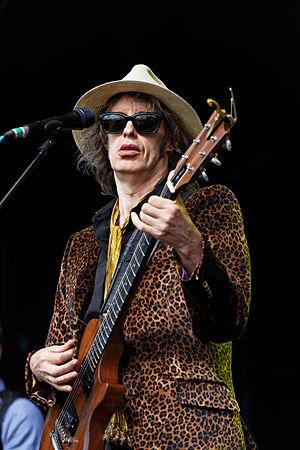
Michael « Mike » Scott est le créateur et l'auteur des textes du groupe rock The Waterboys. Il a aussi produit deux albums solo, Bring 'em All In et Still Burning. Scott est un chanteur, un guitariste et un pianiste accompli ; et il a joué un grand nombre d'autres instruments tels que du bouzouki, de la batterie, et de l'Orgue Hammond sur ses albums.